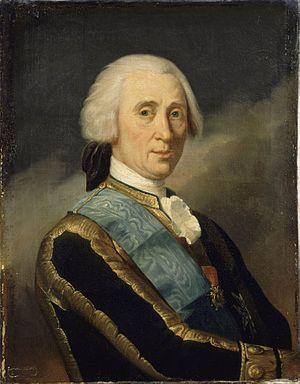
L'histoire du bassin minier du Nord-Pas-de-Calais retrace en détail tous les faits historiques de l'exploitation de ce bassin minier, exploité intensivement pour la houille présente dans son sous-sol de la fin du XVIIᵉ siècle jusqu'à la fin du XXᵉ siècle.
La Société de Cernay, également nommée Compagnie de Cernay, Société du marquis de Cernay ou Société de Raismes, est une compagnie minière du bassin minier du Nord-Pas-de-Calais qui a exploité la houille au milieu du XVIIIᵉ siècle, durant quelques années. Son histoire est très liée à la Société Desandrouin-Taffin fondée notamment par Jean-Jacques Desandrouin et Pierre Taffin. Ces derniers entreprennent de creuser une fosse dans le hameau de Saint-Waast de Valenciennes, mais le chapitre de Saint-Géry s'y oppose, une discussion s'engage, avec une négociation à la clé, mais le chapitre profite d'une clause non respectée pour contracter avec Augustin-Marie Le Danois.
La Société Desandrouin-Cordier est une compagnie minière du bassin minier du Nord-Pas-de-Calais qui a exploité la houille au milieu du XVIIIᵉ siècle à Vieux-Condé. Fondée le 29 août 1741 par Jean-Jacques Desandrouin et Pierre Desandrouin-Desnoëlles, avec le bailli Cordier, et la présence d'Emmanuel de Croÿ-Solre, la société entreprend différents puits, mais les deux tiers sont abandonnés, essentiellement à cause des venues d'eau ou de l'absence de charbon. La concession de Vieux-Condé est obtenue le 14 octobre 1749 et étendue à Hergnies le 21 avril 1751.
Emmanuel de Croÿ, prince de Solre et du Saint-Empire et de Mœurs est un militaire français né le 23 juin 1718 à Condé-sur-l'Escaut et mort le 30 mars 1784 à Paris.
La concession de Vieux-Condé est une des concessions du bassin minier du Nord-Pas-de-Calais, instituée dans le Nord-Pas-de-Calais, en France. À l'inverse d'autres concessions, elle a une histoire longue et semée d'embuches. Instituée le 14 octobre 1749, elle a été attribuée à Emmanuel de Croÿ-Solre qui l'a mise à disposition de Jean-Jacques Desandrouin qui l'exploite via la Société Desandrouin-Cordier. Elle couvre les territoires de Vieux-Condé et Condé-sur-l'Escaut, mais elle est étendue le 21 avril 1751 pour englober Hergnies.